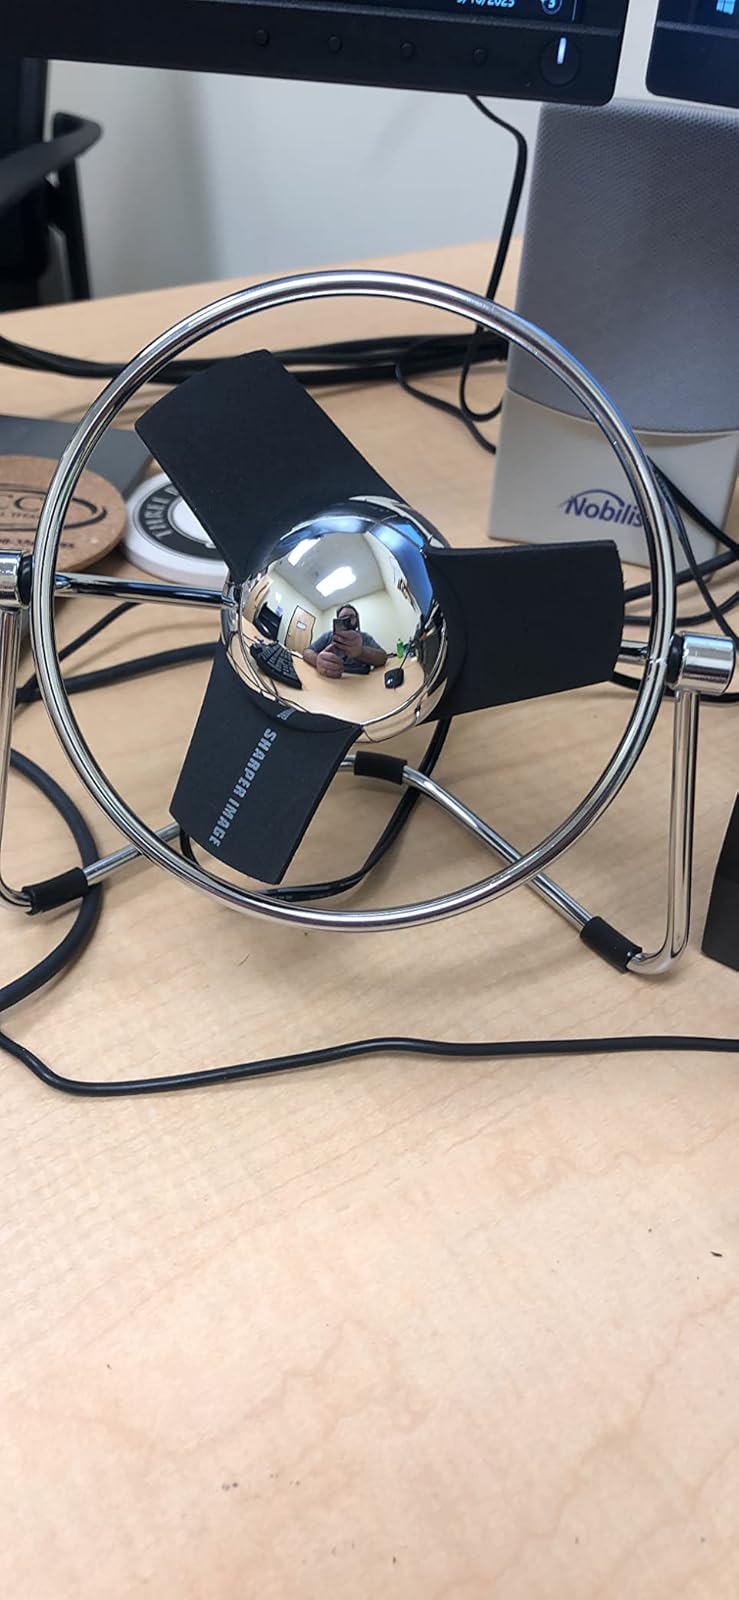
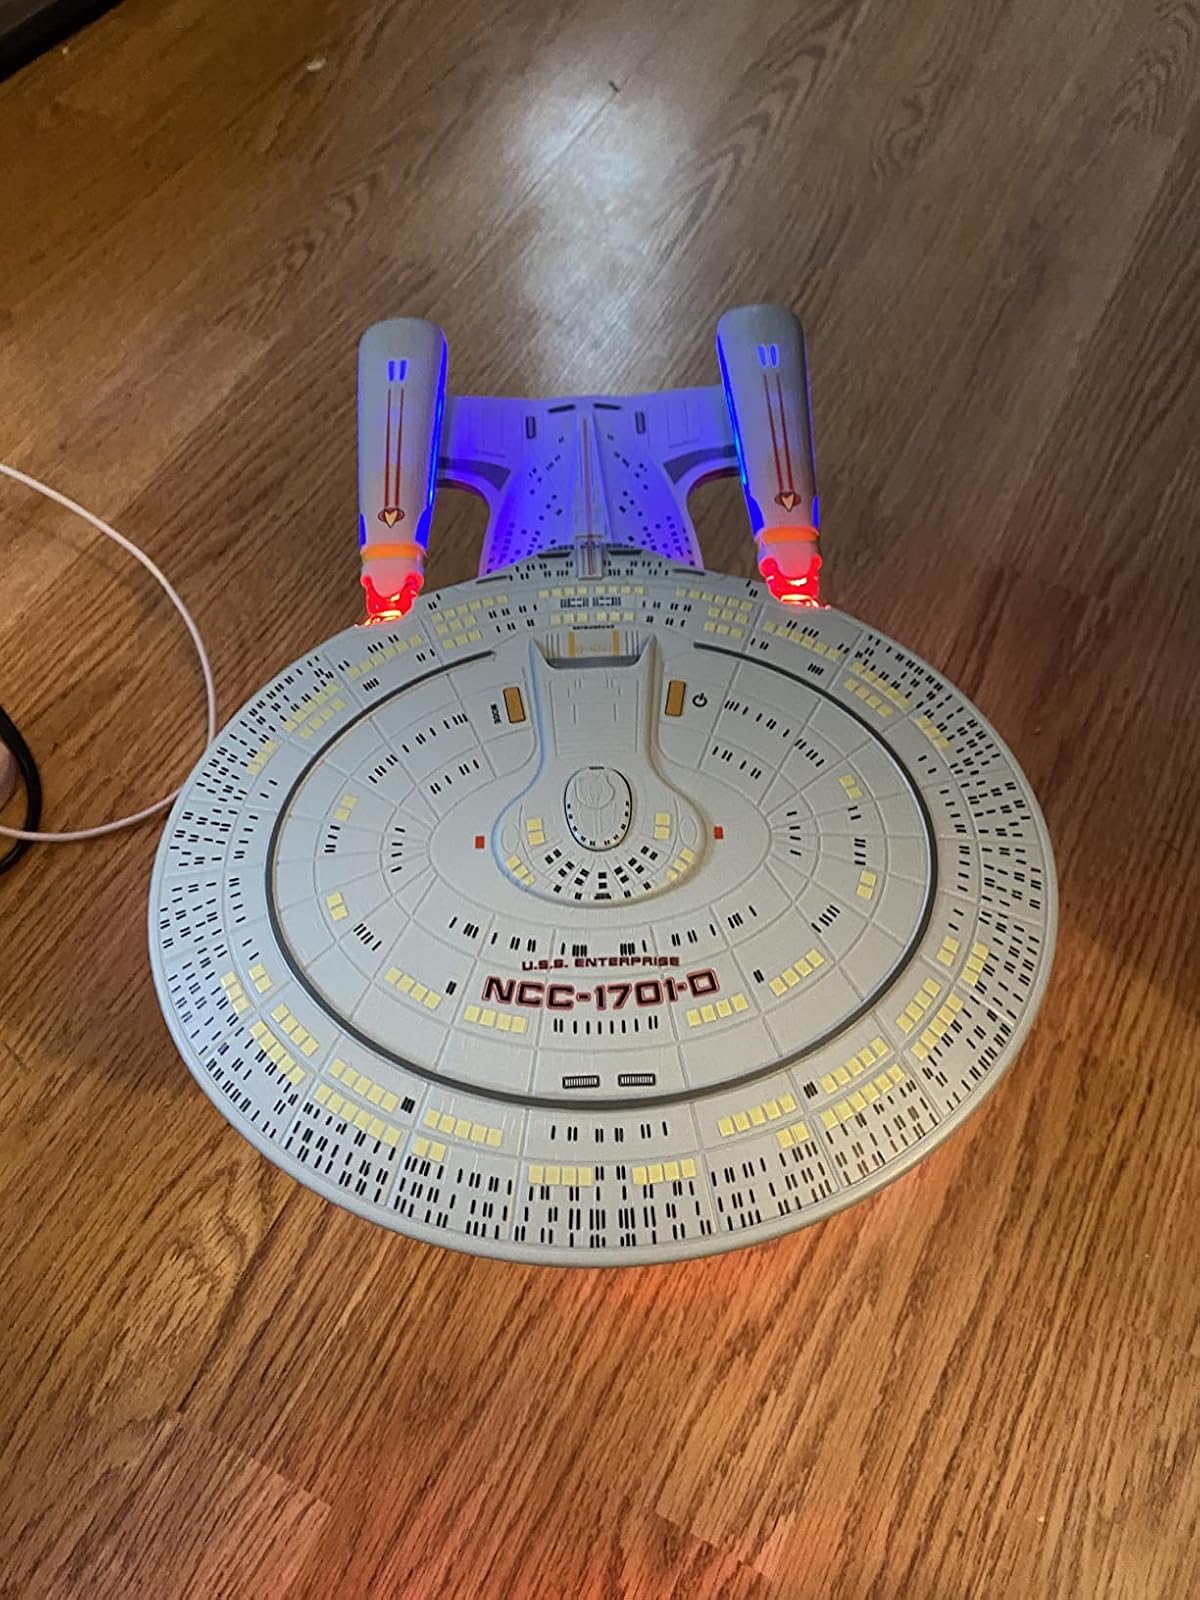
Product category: fan
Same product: no